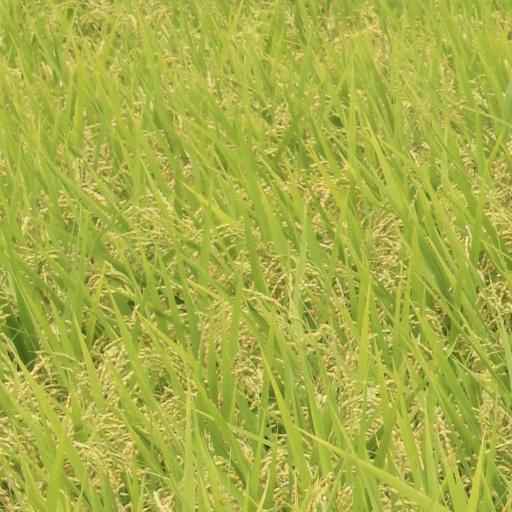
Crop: rice